Trnava

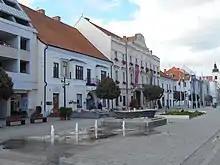
Town Hall

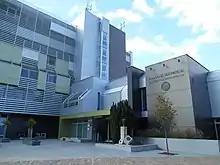
University of Trnava

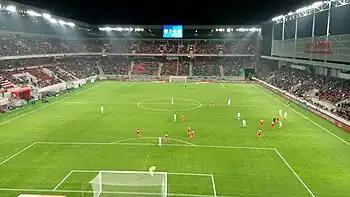
Anton Malatinský Stadium

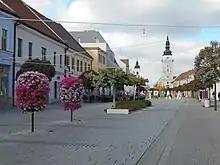
Pedestrian zone

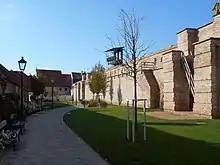
Park of Belo IV

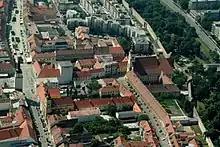
Aerial photography of Trnava

As early as in the Middle Ages, Trnava was an important centre of Gothic religious and lay architecture – St. Nicolas's Church, St. Helen's Church and several church monastery complexes (Clarist, Franciscan and Dominican) were built in this period.